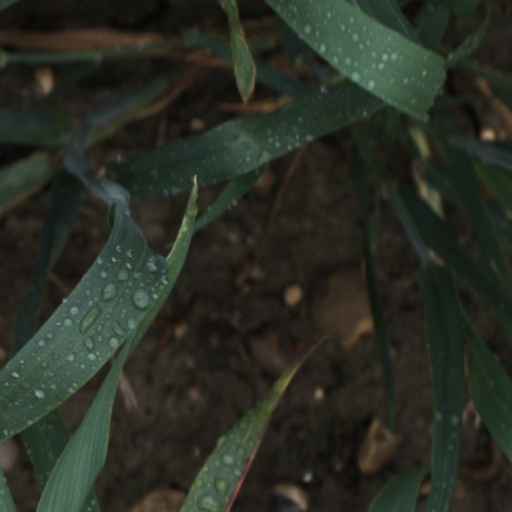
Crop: wheat